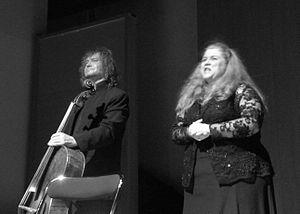
Alexandre Kniazev, violoncelliste russe, et Plamena Mangova, pianiste bulgare, le 29 janvier 2009 lors de La Folle Journée de Nantes.